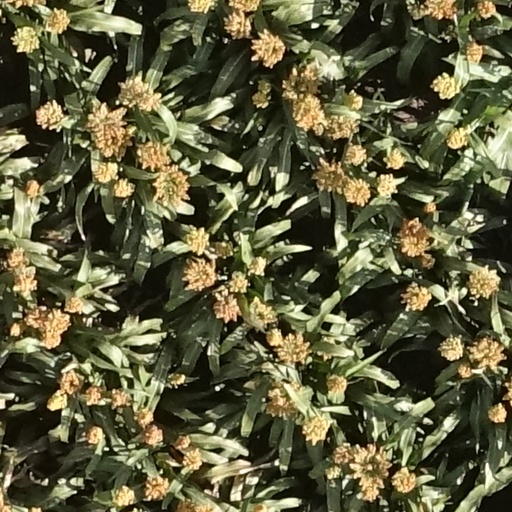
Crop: sorghum